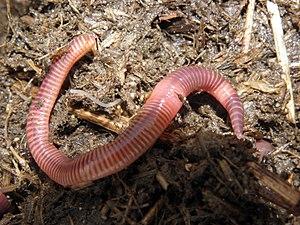
Ver du fumier Norsk bokmål: Kompostmeitemark Norsk bokmål: Tigermark Polski: Kompostowiec różowy Polski: dżdżownica kalifornijska Polski: dżdżownica kompostowa Русский: Навозный червь Slovenčina: Dážďovka hnojná Svenska: Dyngmask Українська: тигровий черв'як Українська: червоний каліфорнійський черв'як Українська: навозний черв'як
En écologie, zoologie et botanique, pour mieux les décrire, les milieux de vie sont parfois catégorisés en strates horizontales ; les espèces épigées y sont celles qui vivent sous la strate herbacée, en surface du sol ou d'un substrat naturel.
Le fumier est une matière organique issue des déjections d'animaux mélangées à de la litière qui, après transformation, est utilisée comme fertilisant en agriculture. Convenablement employés, les fumiers contribuent à maintenir la fertilité et à enrichir la terre par l'apport de matières organiques et de nutriments, et notamment d'azote.
Le sous-ordre des Lumbricina, regroupe l'ensemble des vers de terre, soit treize familles et plus de 7 000 espèces décrites.